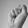
ASL letter: S